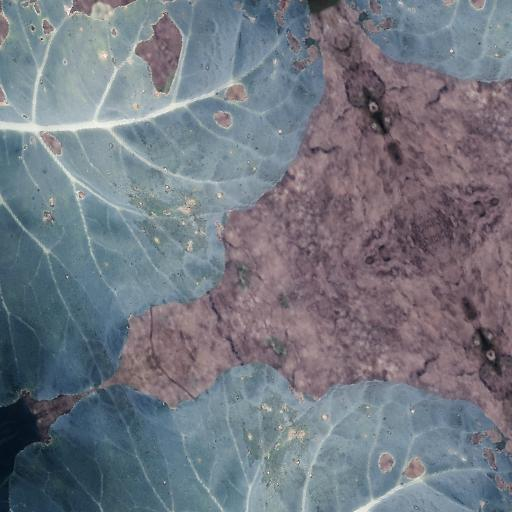
Label: Black Rot